Air-Sea Battle

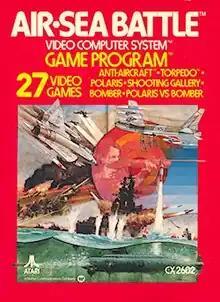
Box art by Cliff Spohn

Air-Sea Battle is a fixed shooter developed and published by Atari, Inc. for the Atari Video Computer System (Atari VCS). The game was designed by Larry Kaplan who joined Atari in 1976. It was the first game he developed for the company. "Air-Sea Battle" involves the player controlling a gun to shoot down various targets to earn points in different themed areas. In the various gameplay modes, the player can either control the angle of the gun or move the gun across the screen or adjust the guns speed as it automatically moves for aiming.